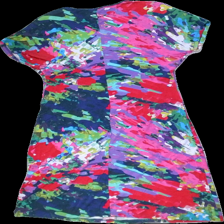
View: back
Type: Dress
Category: Ladies
Brand: Not in the list
Brand text on label: Laura Kent
Colors: Blue, Pink, Green, Multicolor
Material: 100% viscose
Pattern: Other
Cut: Regular, V-collar
Size: 44
Price range: 50-100
Recommended usage: Recycle